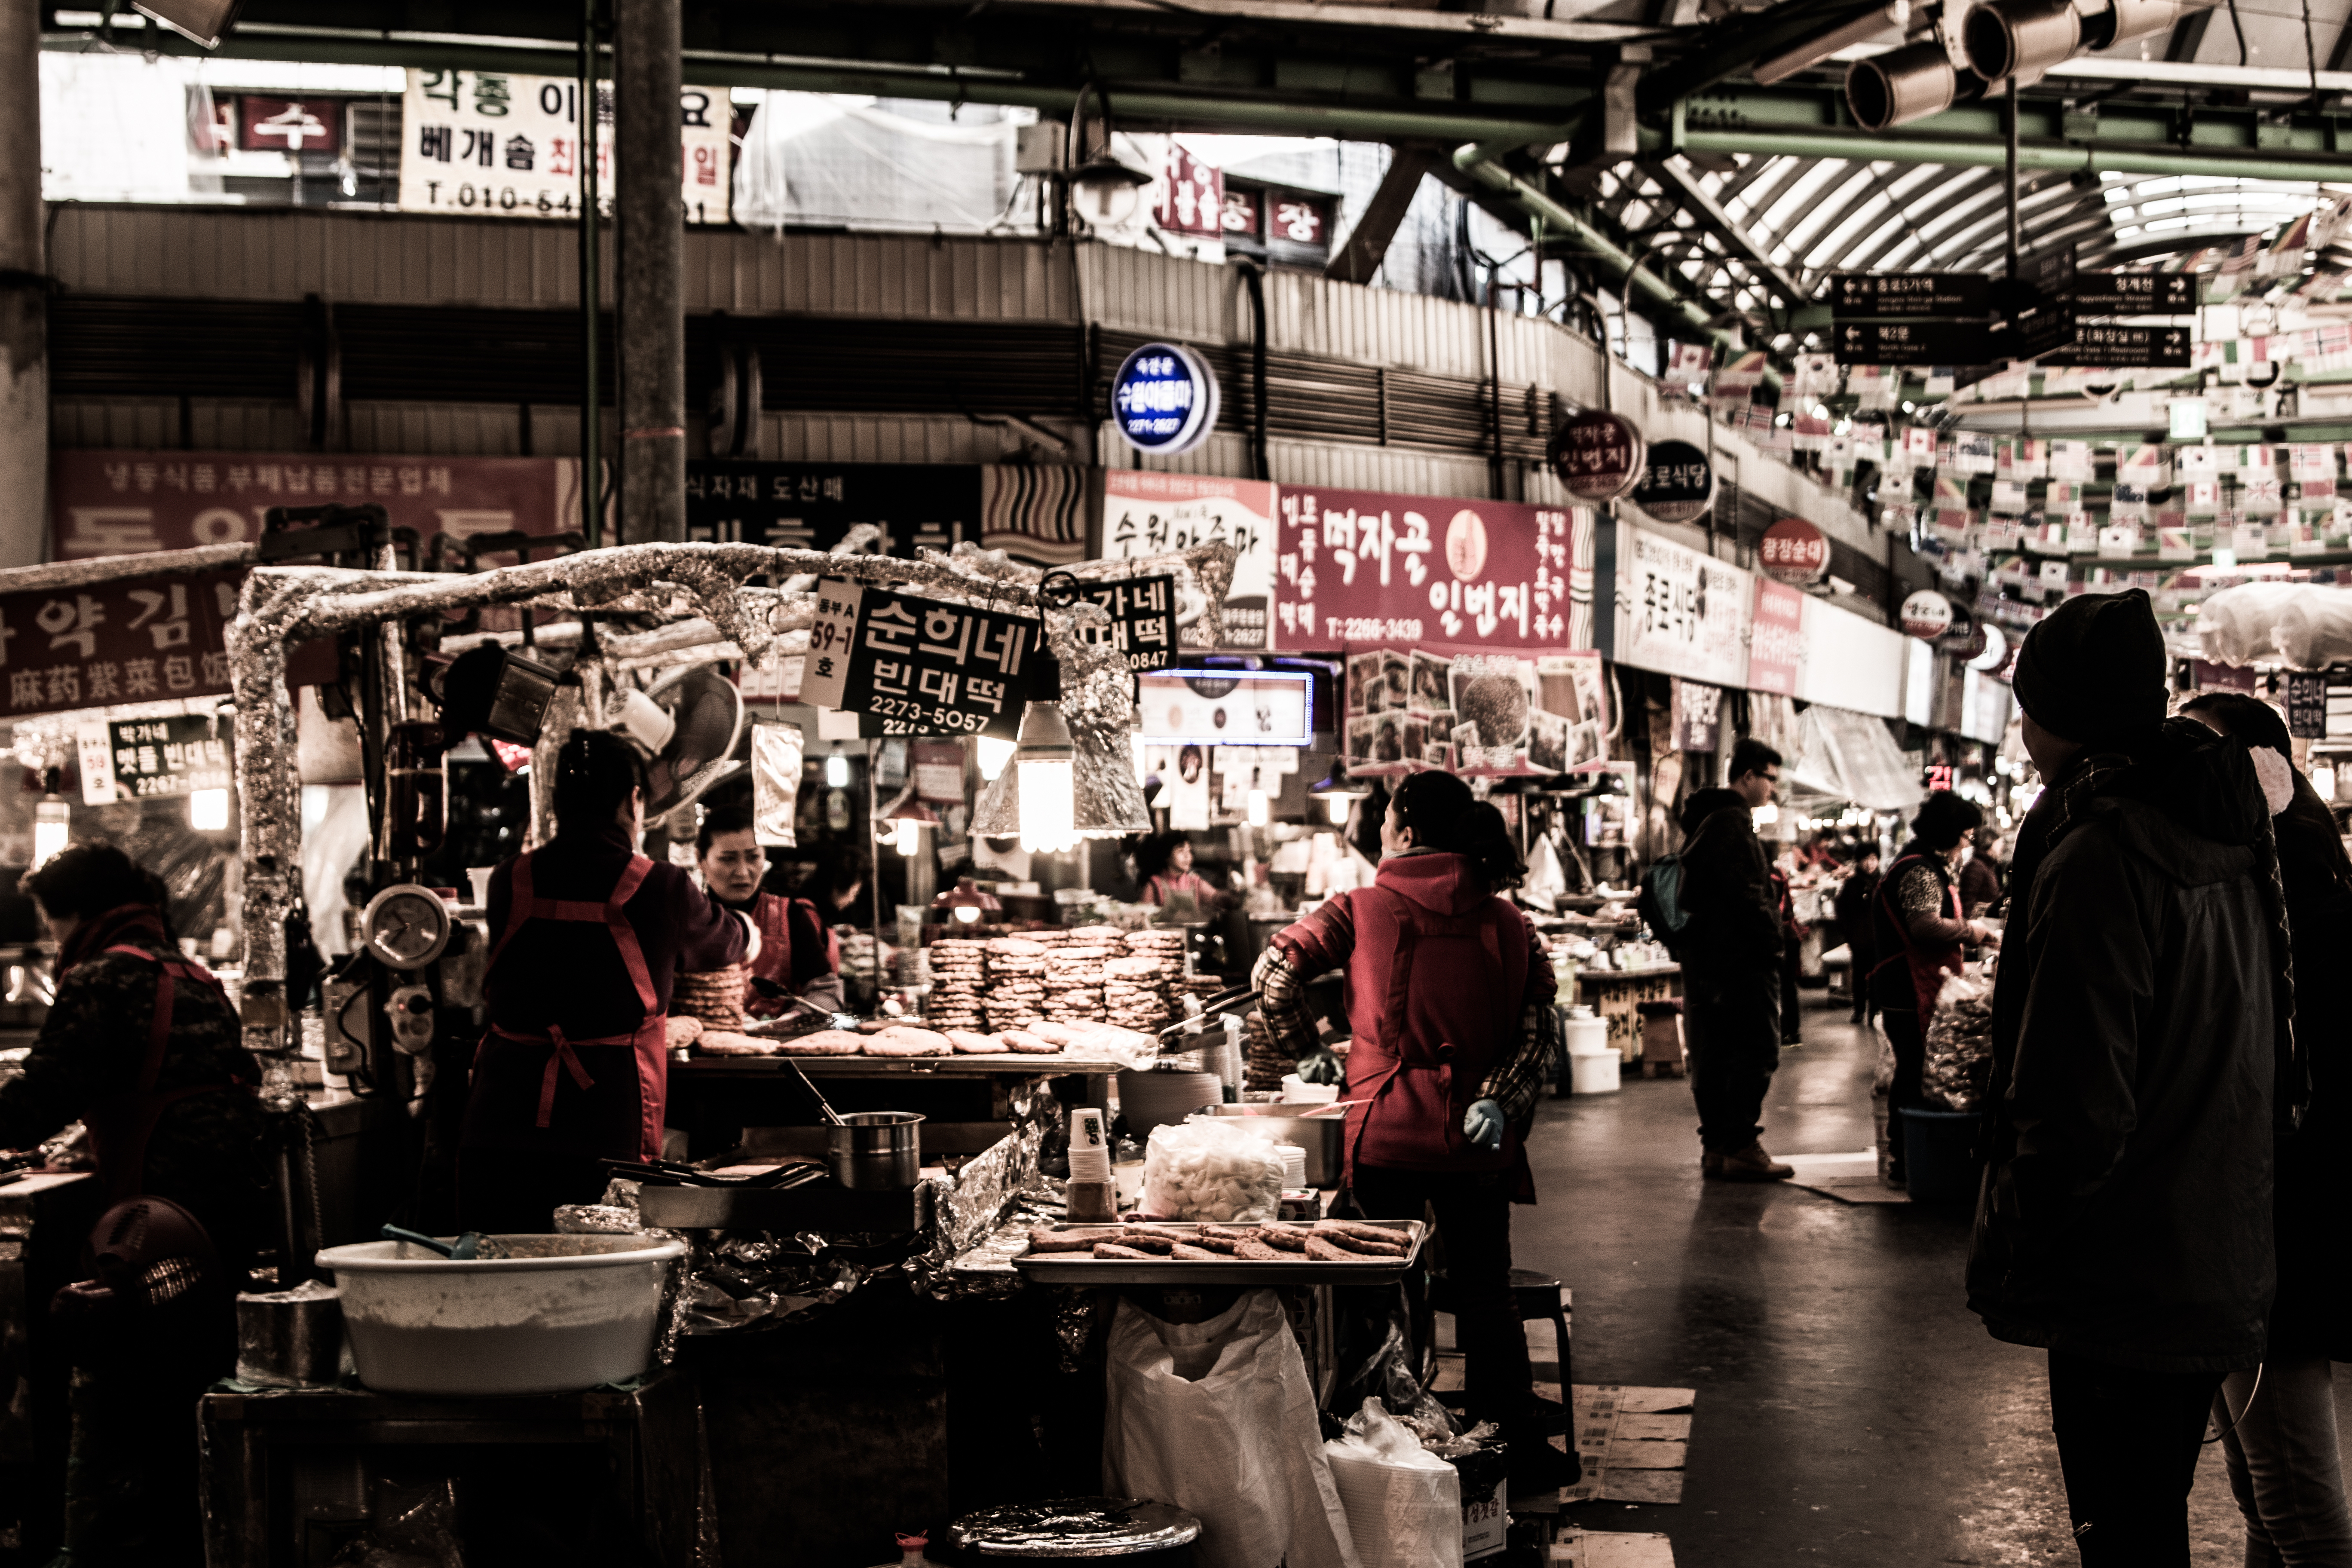
road, street, city, crowd, market, marketplace, public space, infrastructure, photograph, grocery store, market place, urban area, food stall, human settlement